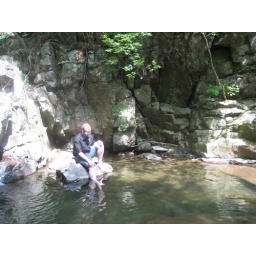
Kevin soaks his feet in a mountain river by Haeinsa Temple.